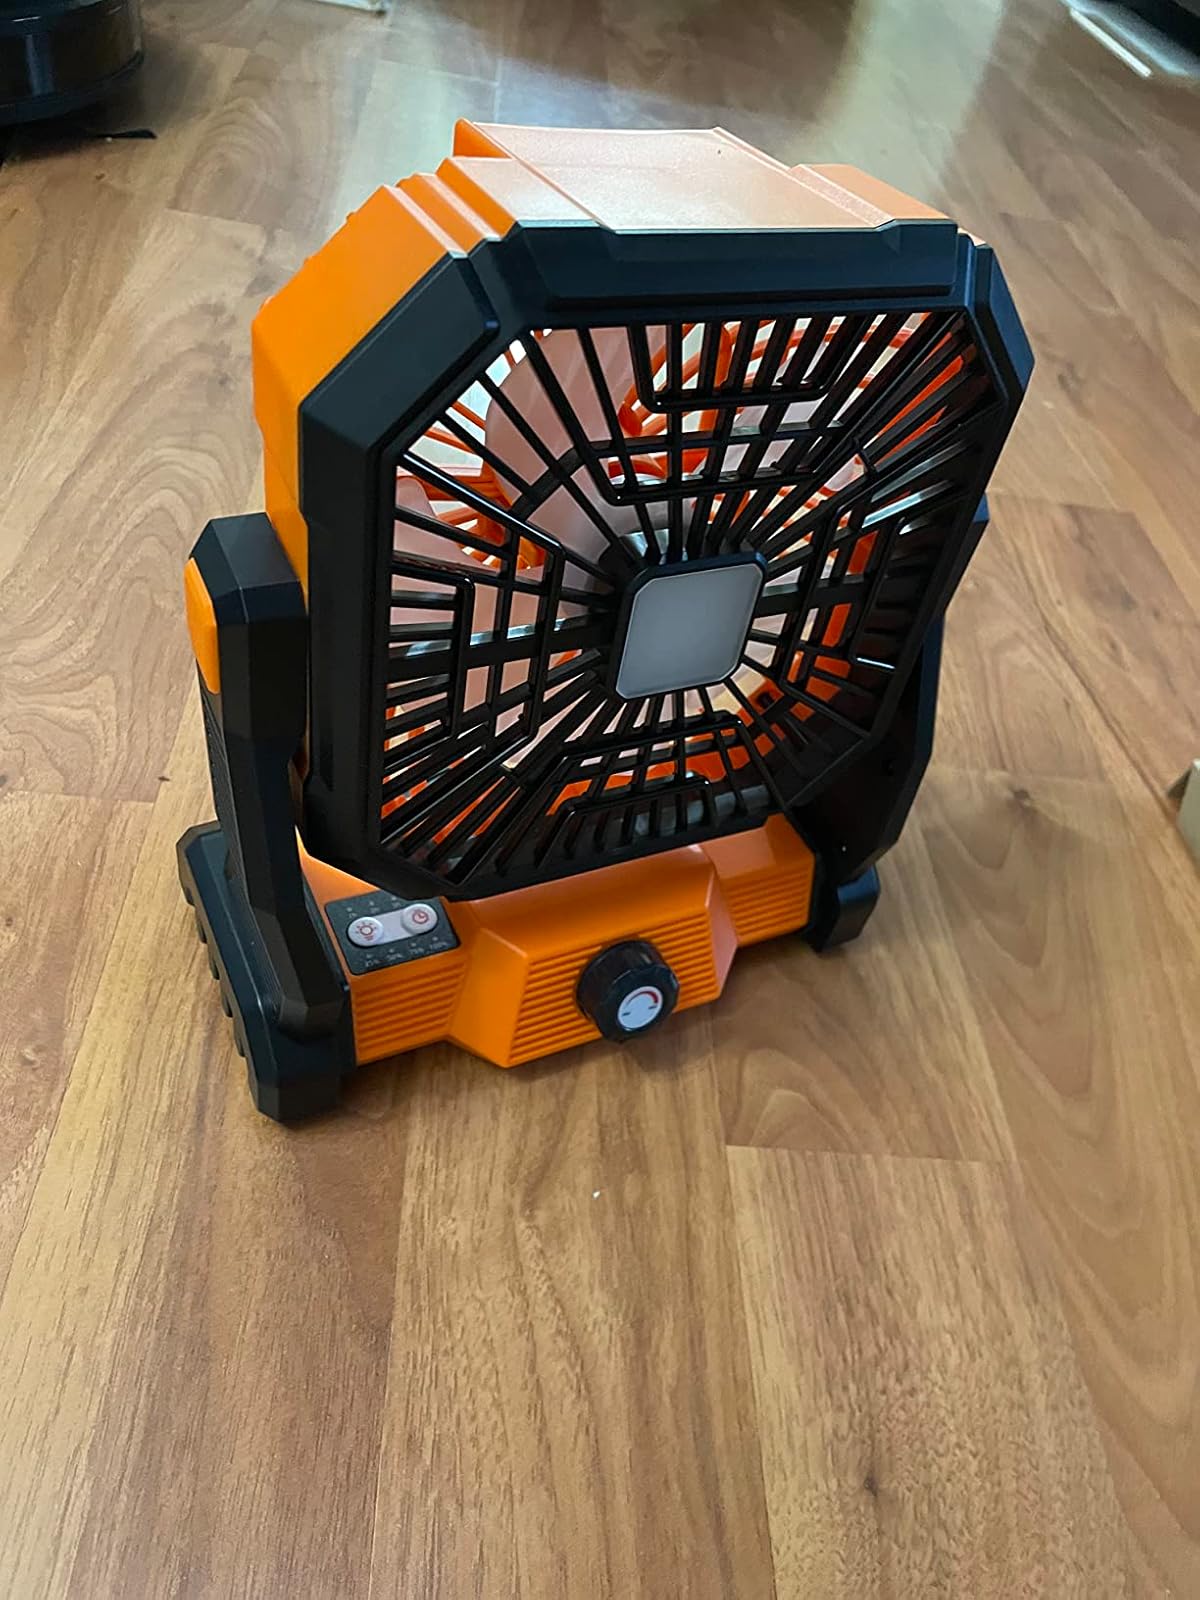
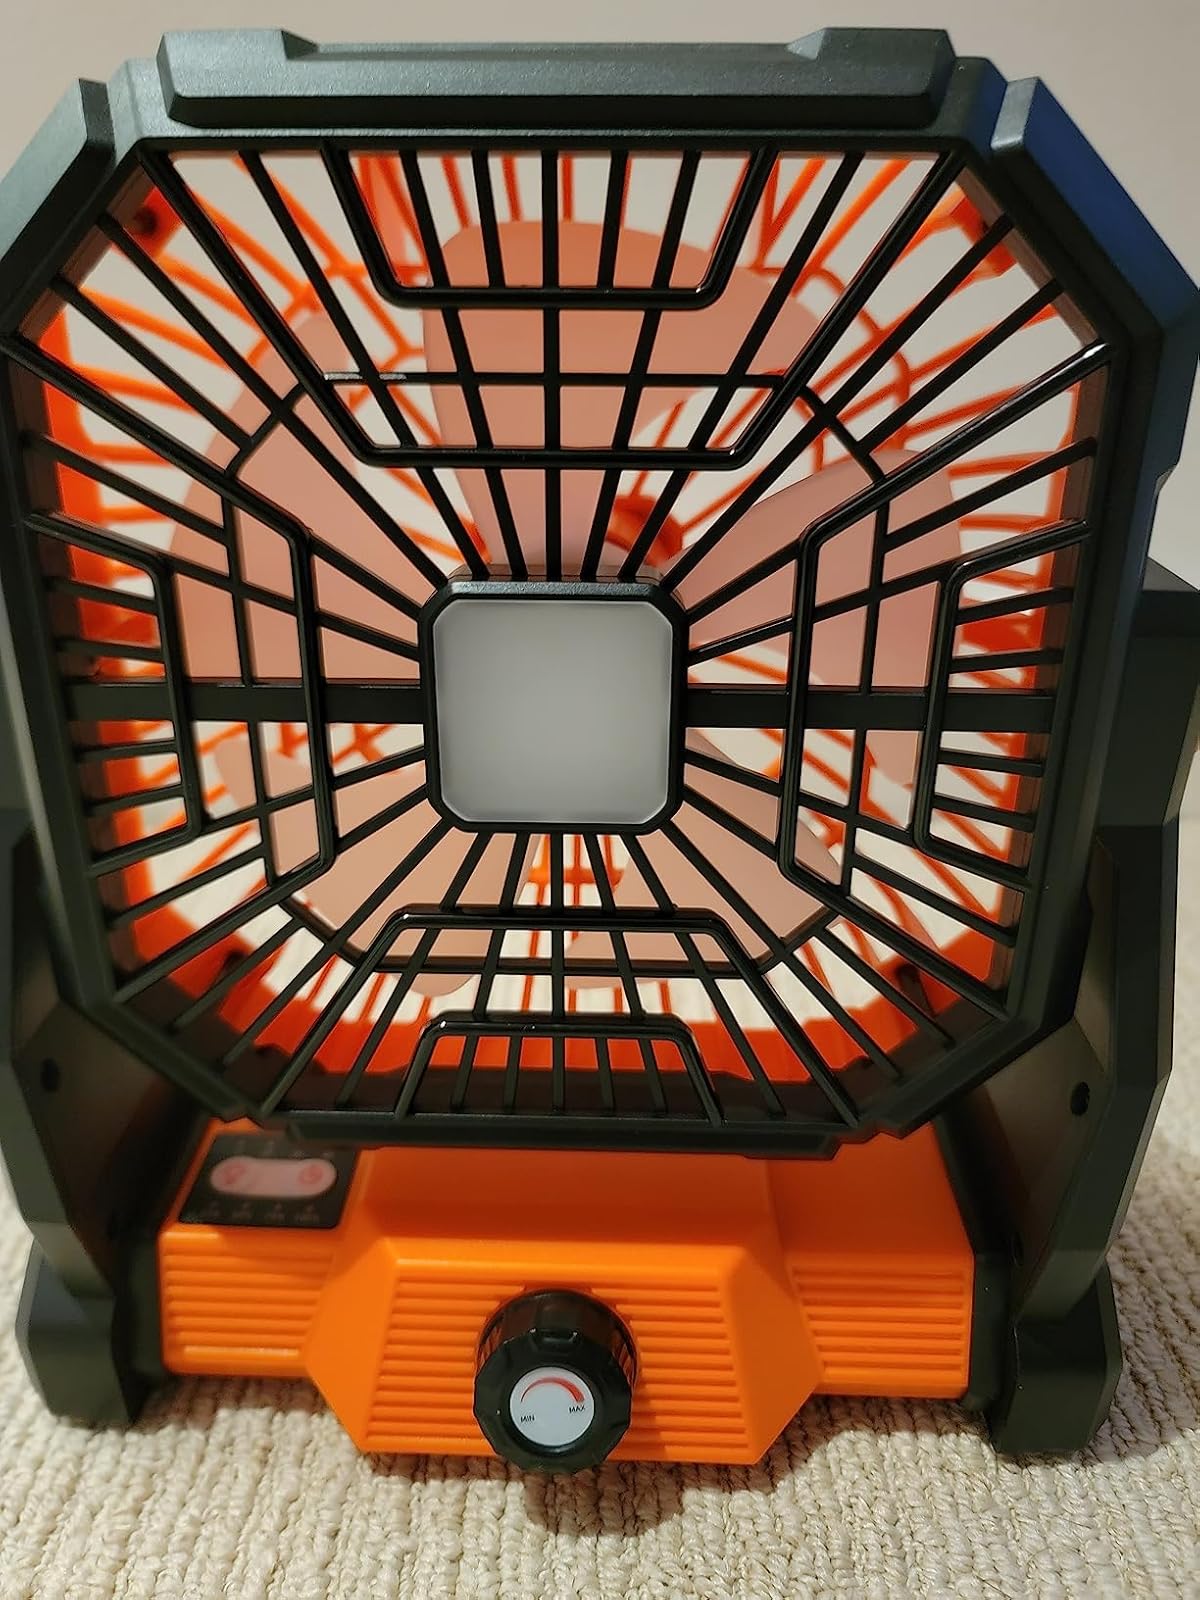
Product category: lantern
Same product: yes